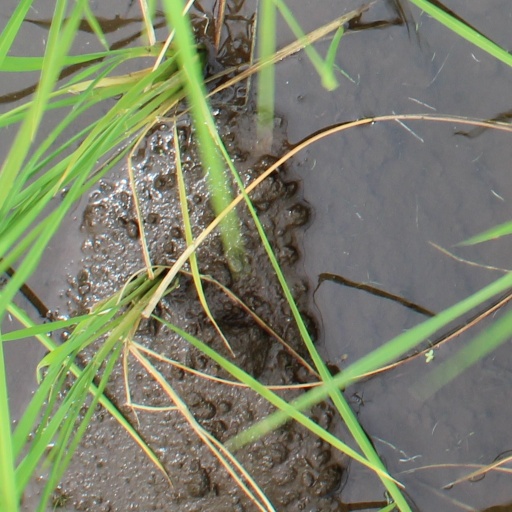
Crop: rice